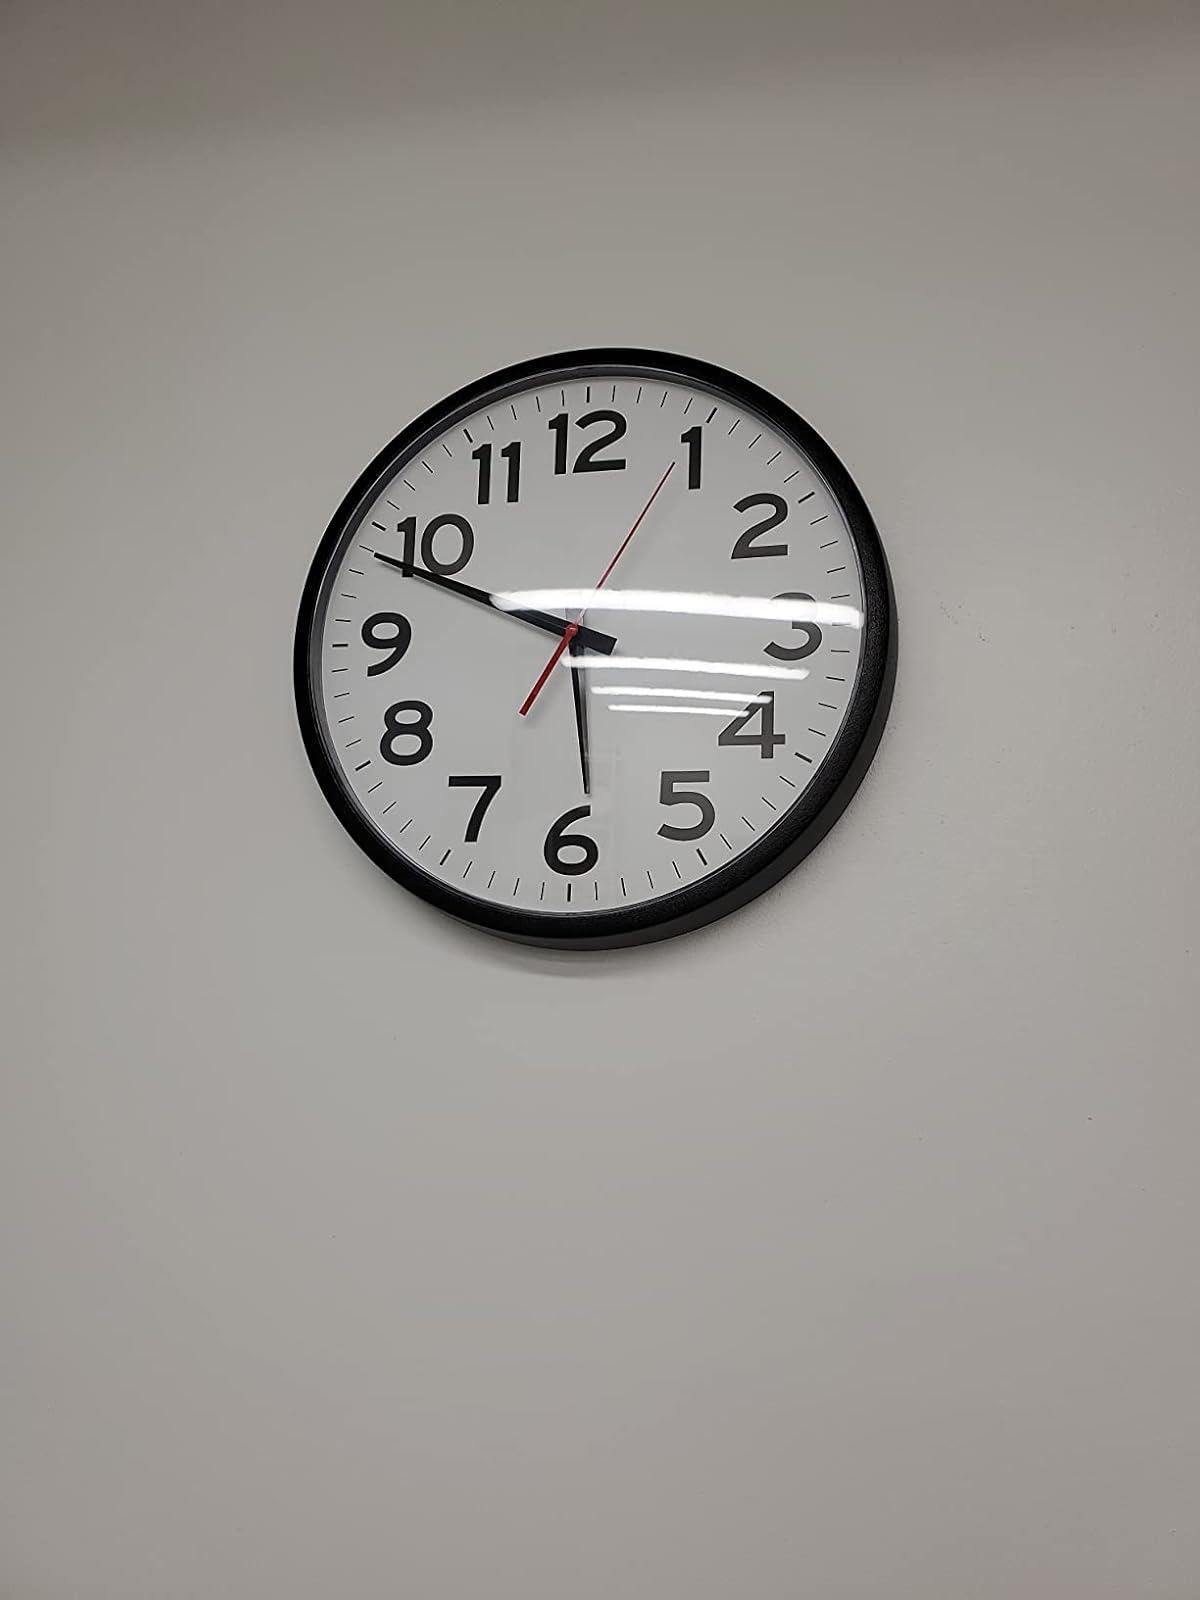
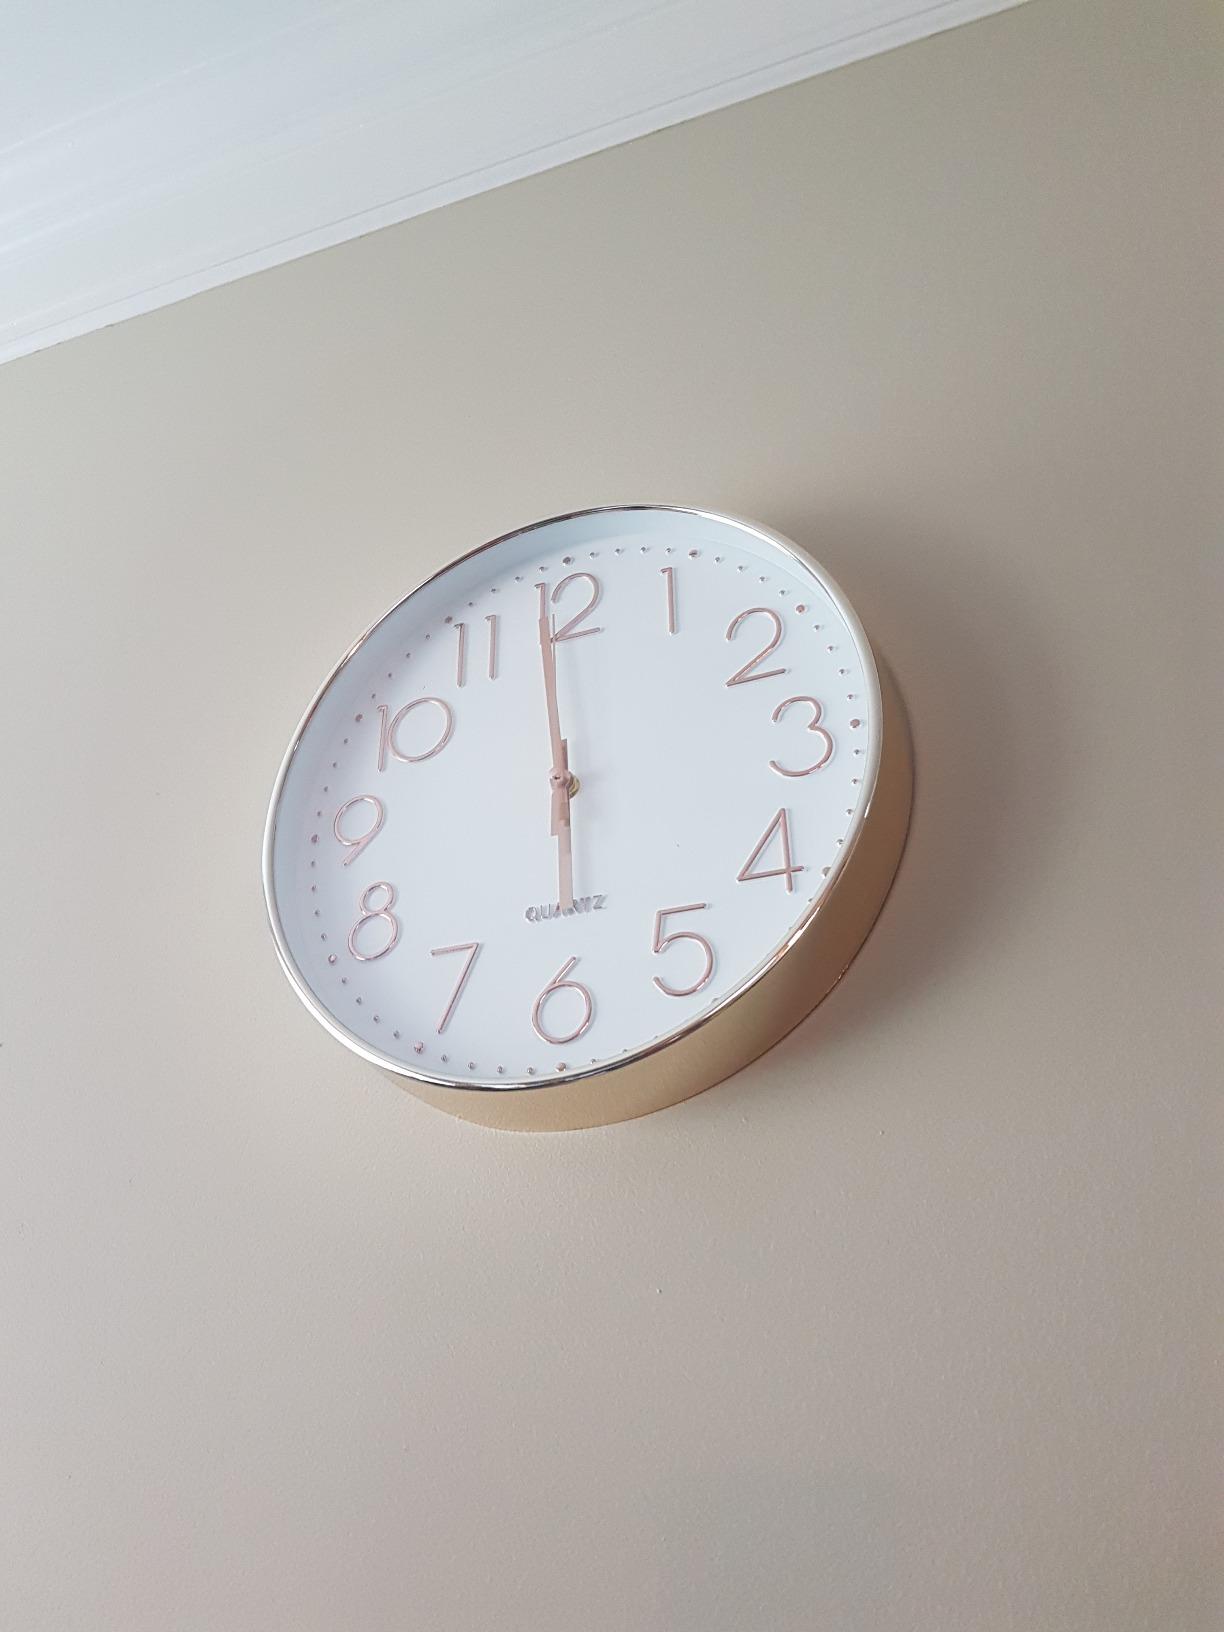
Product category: clock
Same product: no